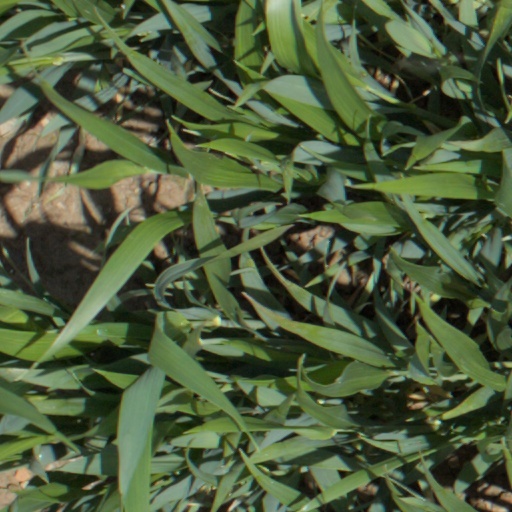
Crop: wheat